Downtown Morgantown Historic District

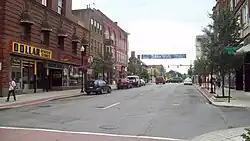
Downtown Morgantown, September 2012

The Downtown Morgantown Historic District is a federally designated historic district in Morgantown, Monongalia County, West Virginia. The district, encompassing approximately 75 acres, has 122 contributing buildings and 2 contributing sites including commercial and public buildings, residences, and churches. The district has been listed on the National Register of Historic Places since May 2, 1996. Ten of the contributing buildings are listed separately on the National Register of Historic Places. Significant structures located within the historic district are the Monongalia County Courthouse, the Metropolitan Theater, and the Old Morgantown Post Office (currently the Monongalia Arts Center).